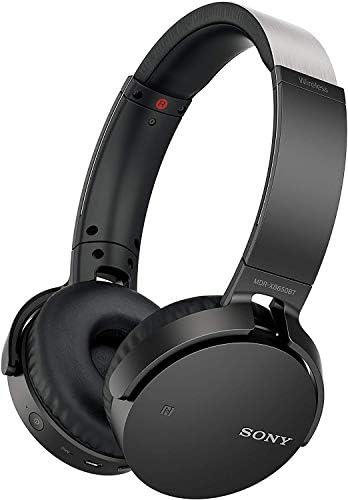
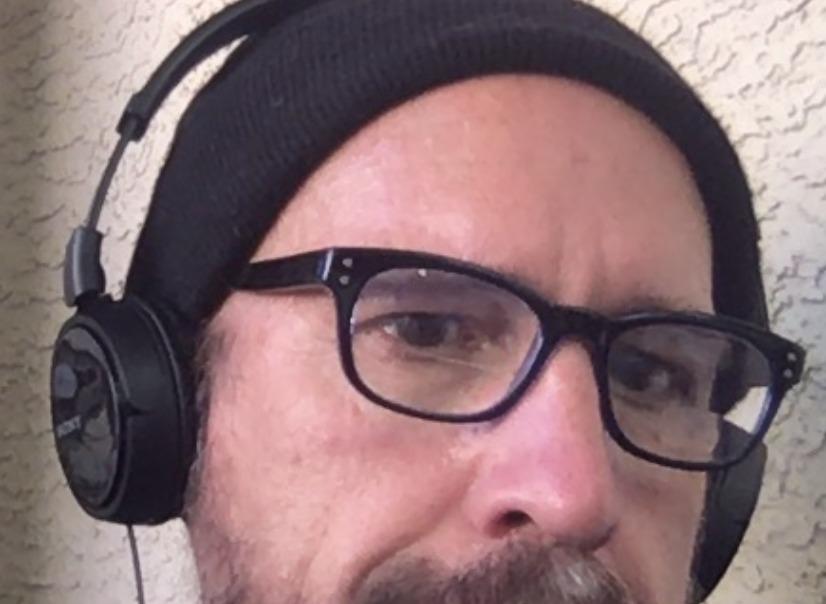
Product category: headphones
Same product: no